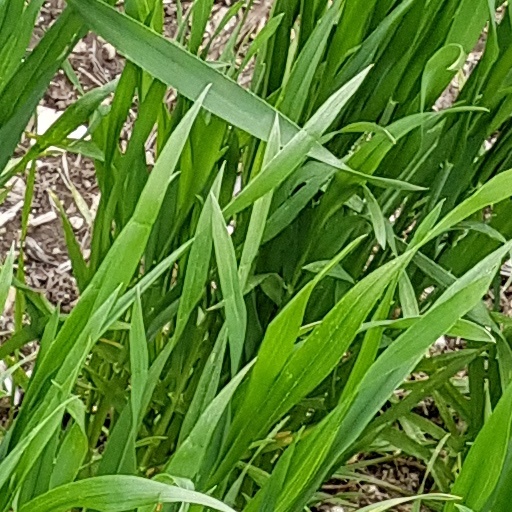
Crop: wheat